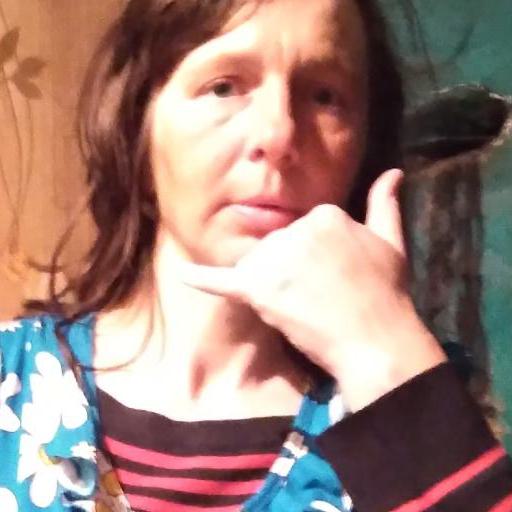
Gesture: call